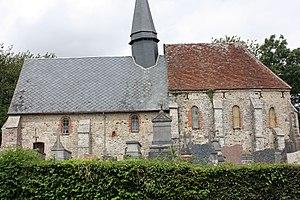
Chapelle de Saint-Pierre-mi-les-Camps
Grumesnil est une commune française située dans le département de la Seine-Maritime en région Normandie.